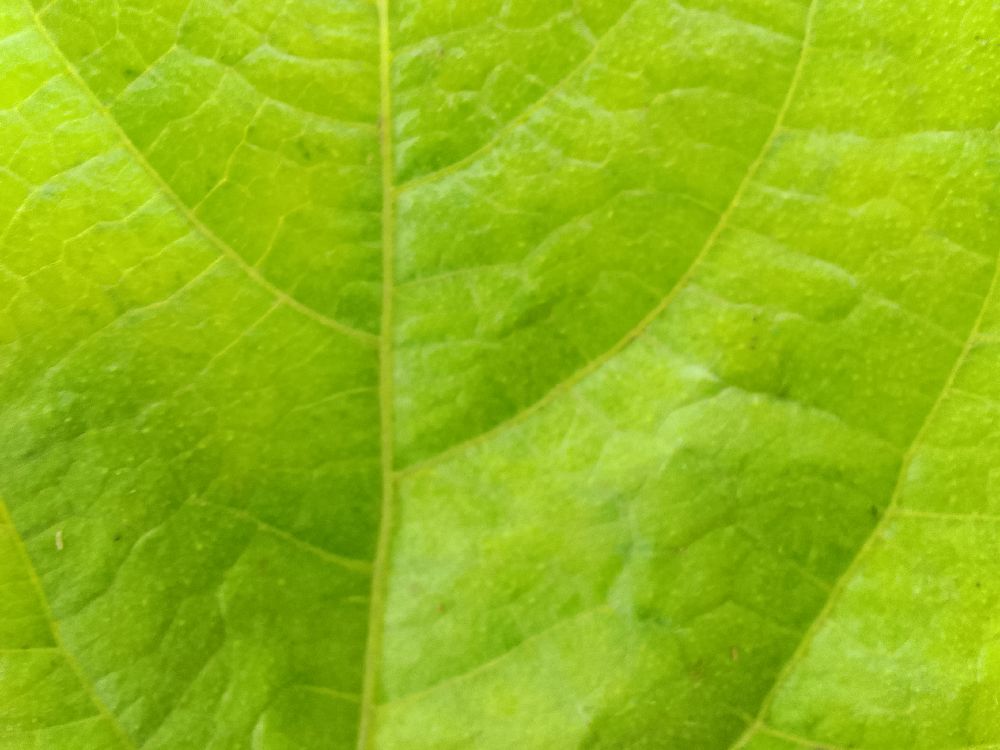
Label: healthy